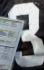
Number: 3